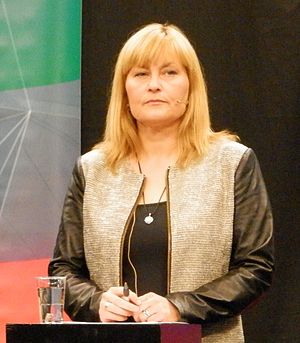
Bjørt Samuelsen
Bjørt Samuelsen er en færøsk journalist, bromatolog og politiker. Hun har været medlem af Lagtinget siden hun blev valgt for første gang i 2008. Hun var erhvervsminister fra 4. februar til 15. september 2008. Hun opnåede ikke genvalg ved lagtingsvalget 2015, men kom dog ind som fast mødende suppleant for Høgni Hoydal, der blev fiskeriminister.